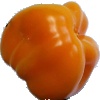
Label: Pepper Yellow 1